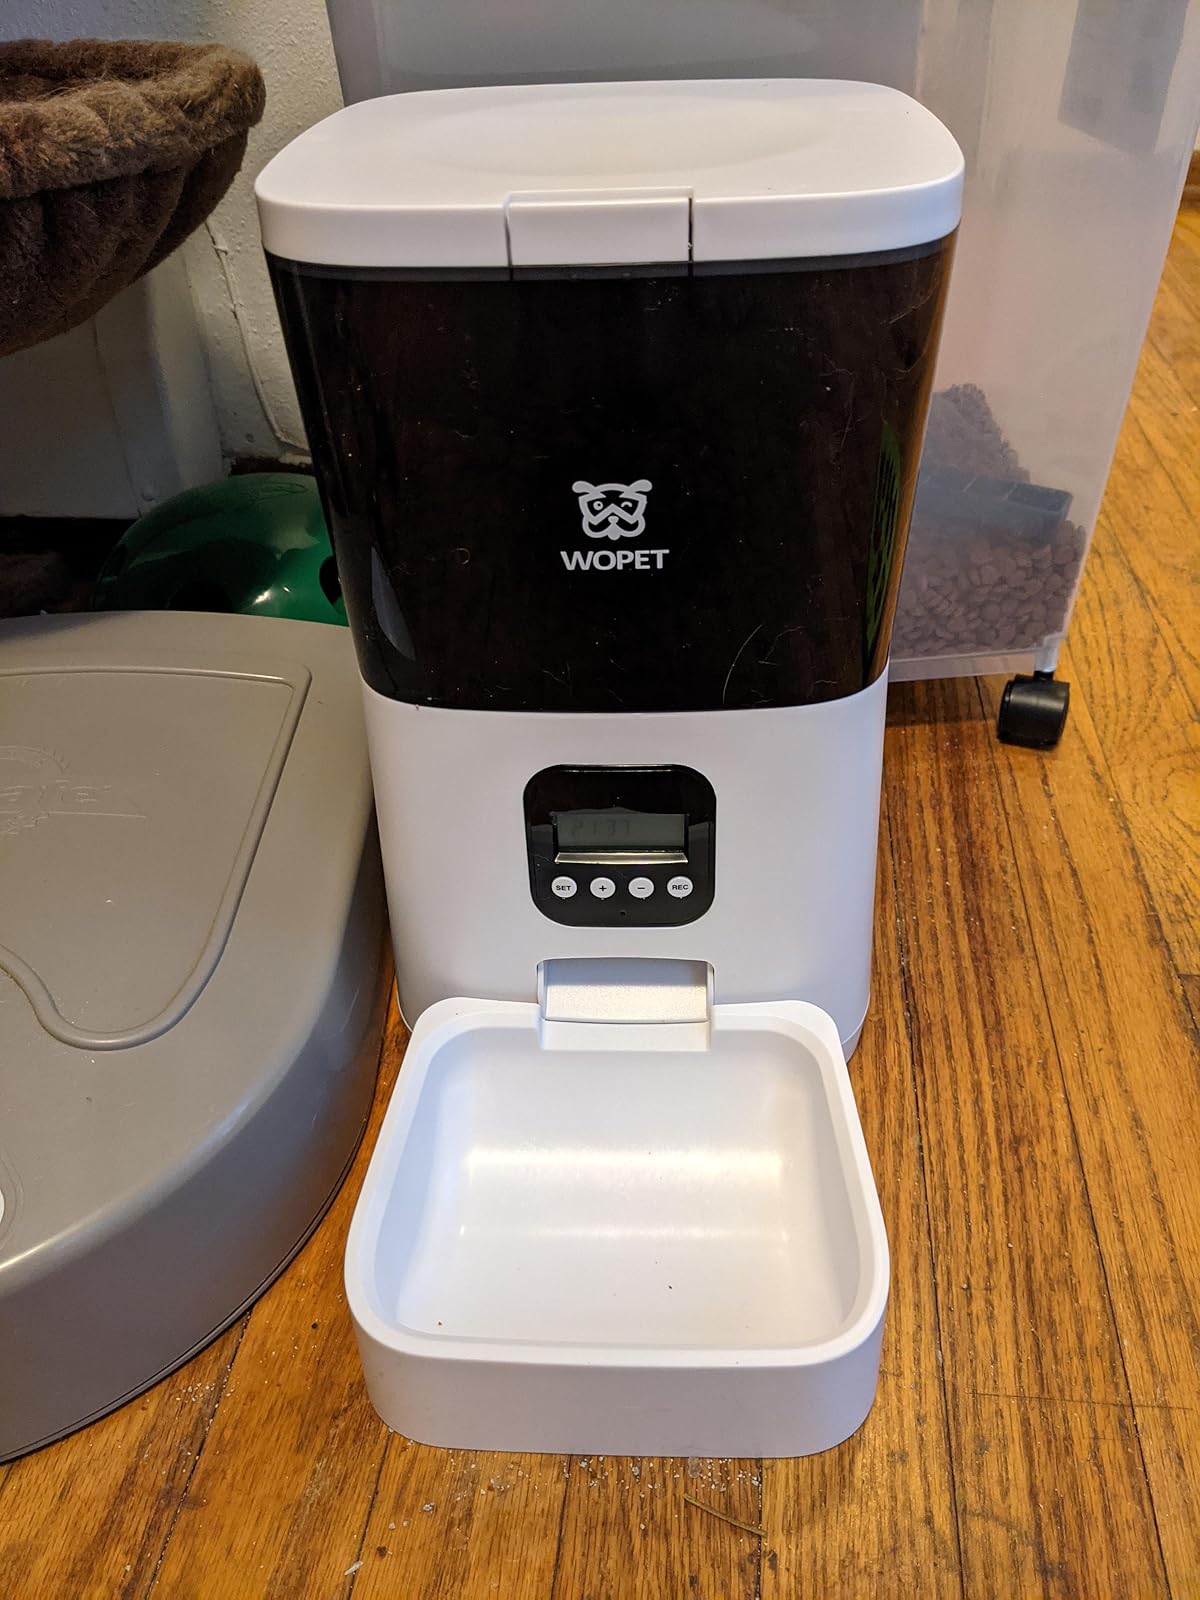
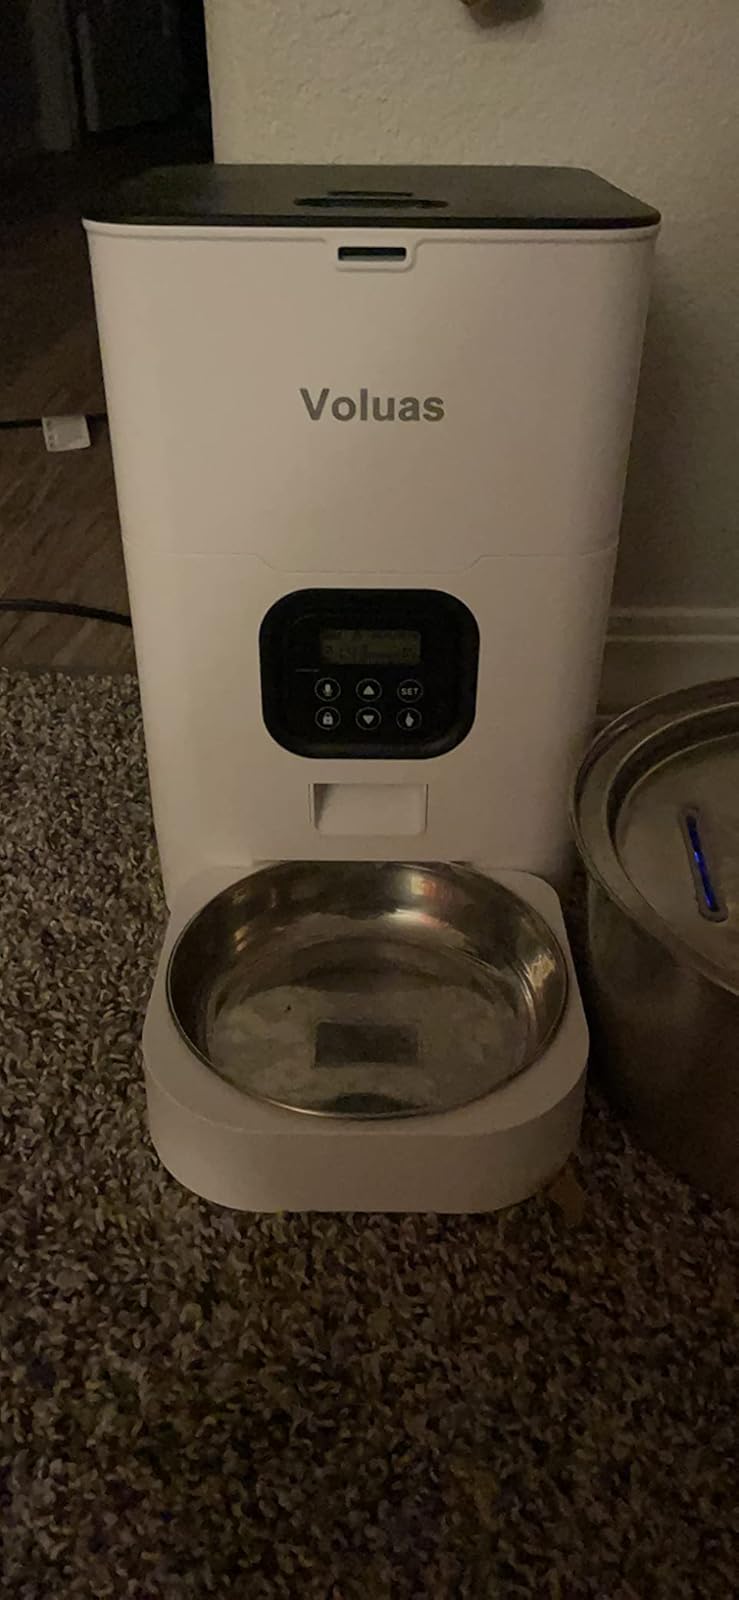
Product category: items_feeder
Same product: no